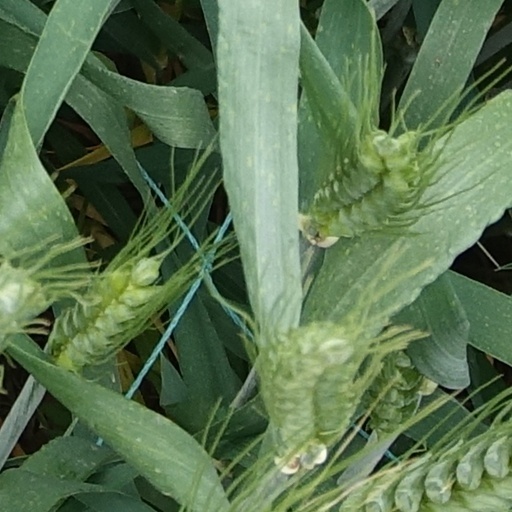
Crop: wheat